Balota (film)

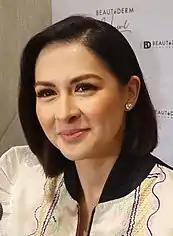
Marian Rivera "(pictured in 2019)" portrays Emmy

After directing "Bar Boys" (2017) and "Liway" (2018), Oebanda also helmed this project. The film stars Marian Rivera as Emmy, a teacher responsible for safeguarding a crucial ballot box during a politically charged crisis. Oebanda praised Rivera for her profound emotional range and commitment to the role. He first considered Rivera for the film after watching her performance in a pandemic-era rendition of "Himala", directed by her husband Dingdong Dantes. Despite initial concerns about Rivera’s availability due to her busy schedule, a successful script reading and shared political perspectives led to her agreement to join the project. Rivera stated that she did not want to use a body double in her role in the film. She also dismissed concerns about potential injuries, noting that the adrenaline and focus required for acting made her forget about the risk of getting hurt. She believed that if she focused on the possibility of injury, it would negatively impact her performance. Will Ashley, who plays Enzo in the film, is also part of the cast.